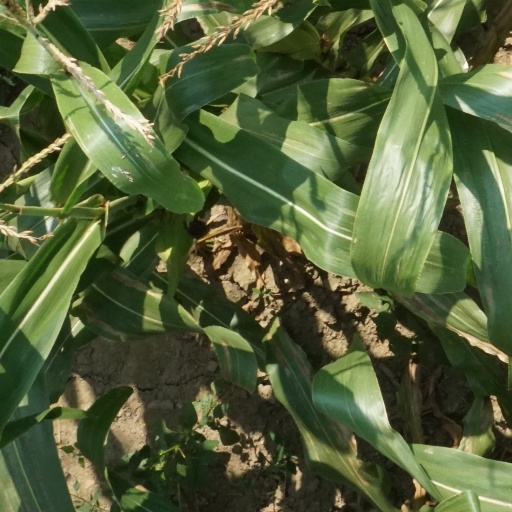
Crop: maize; corn